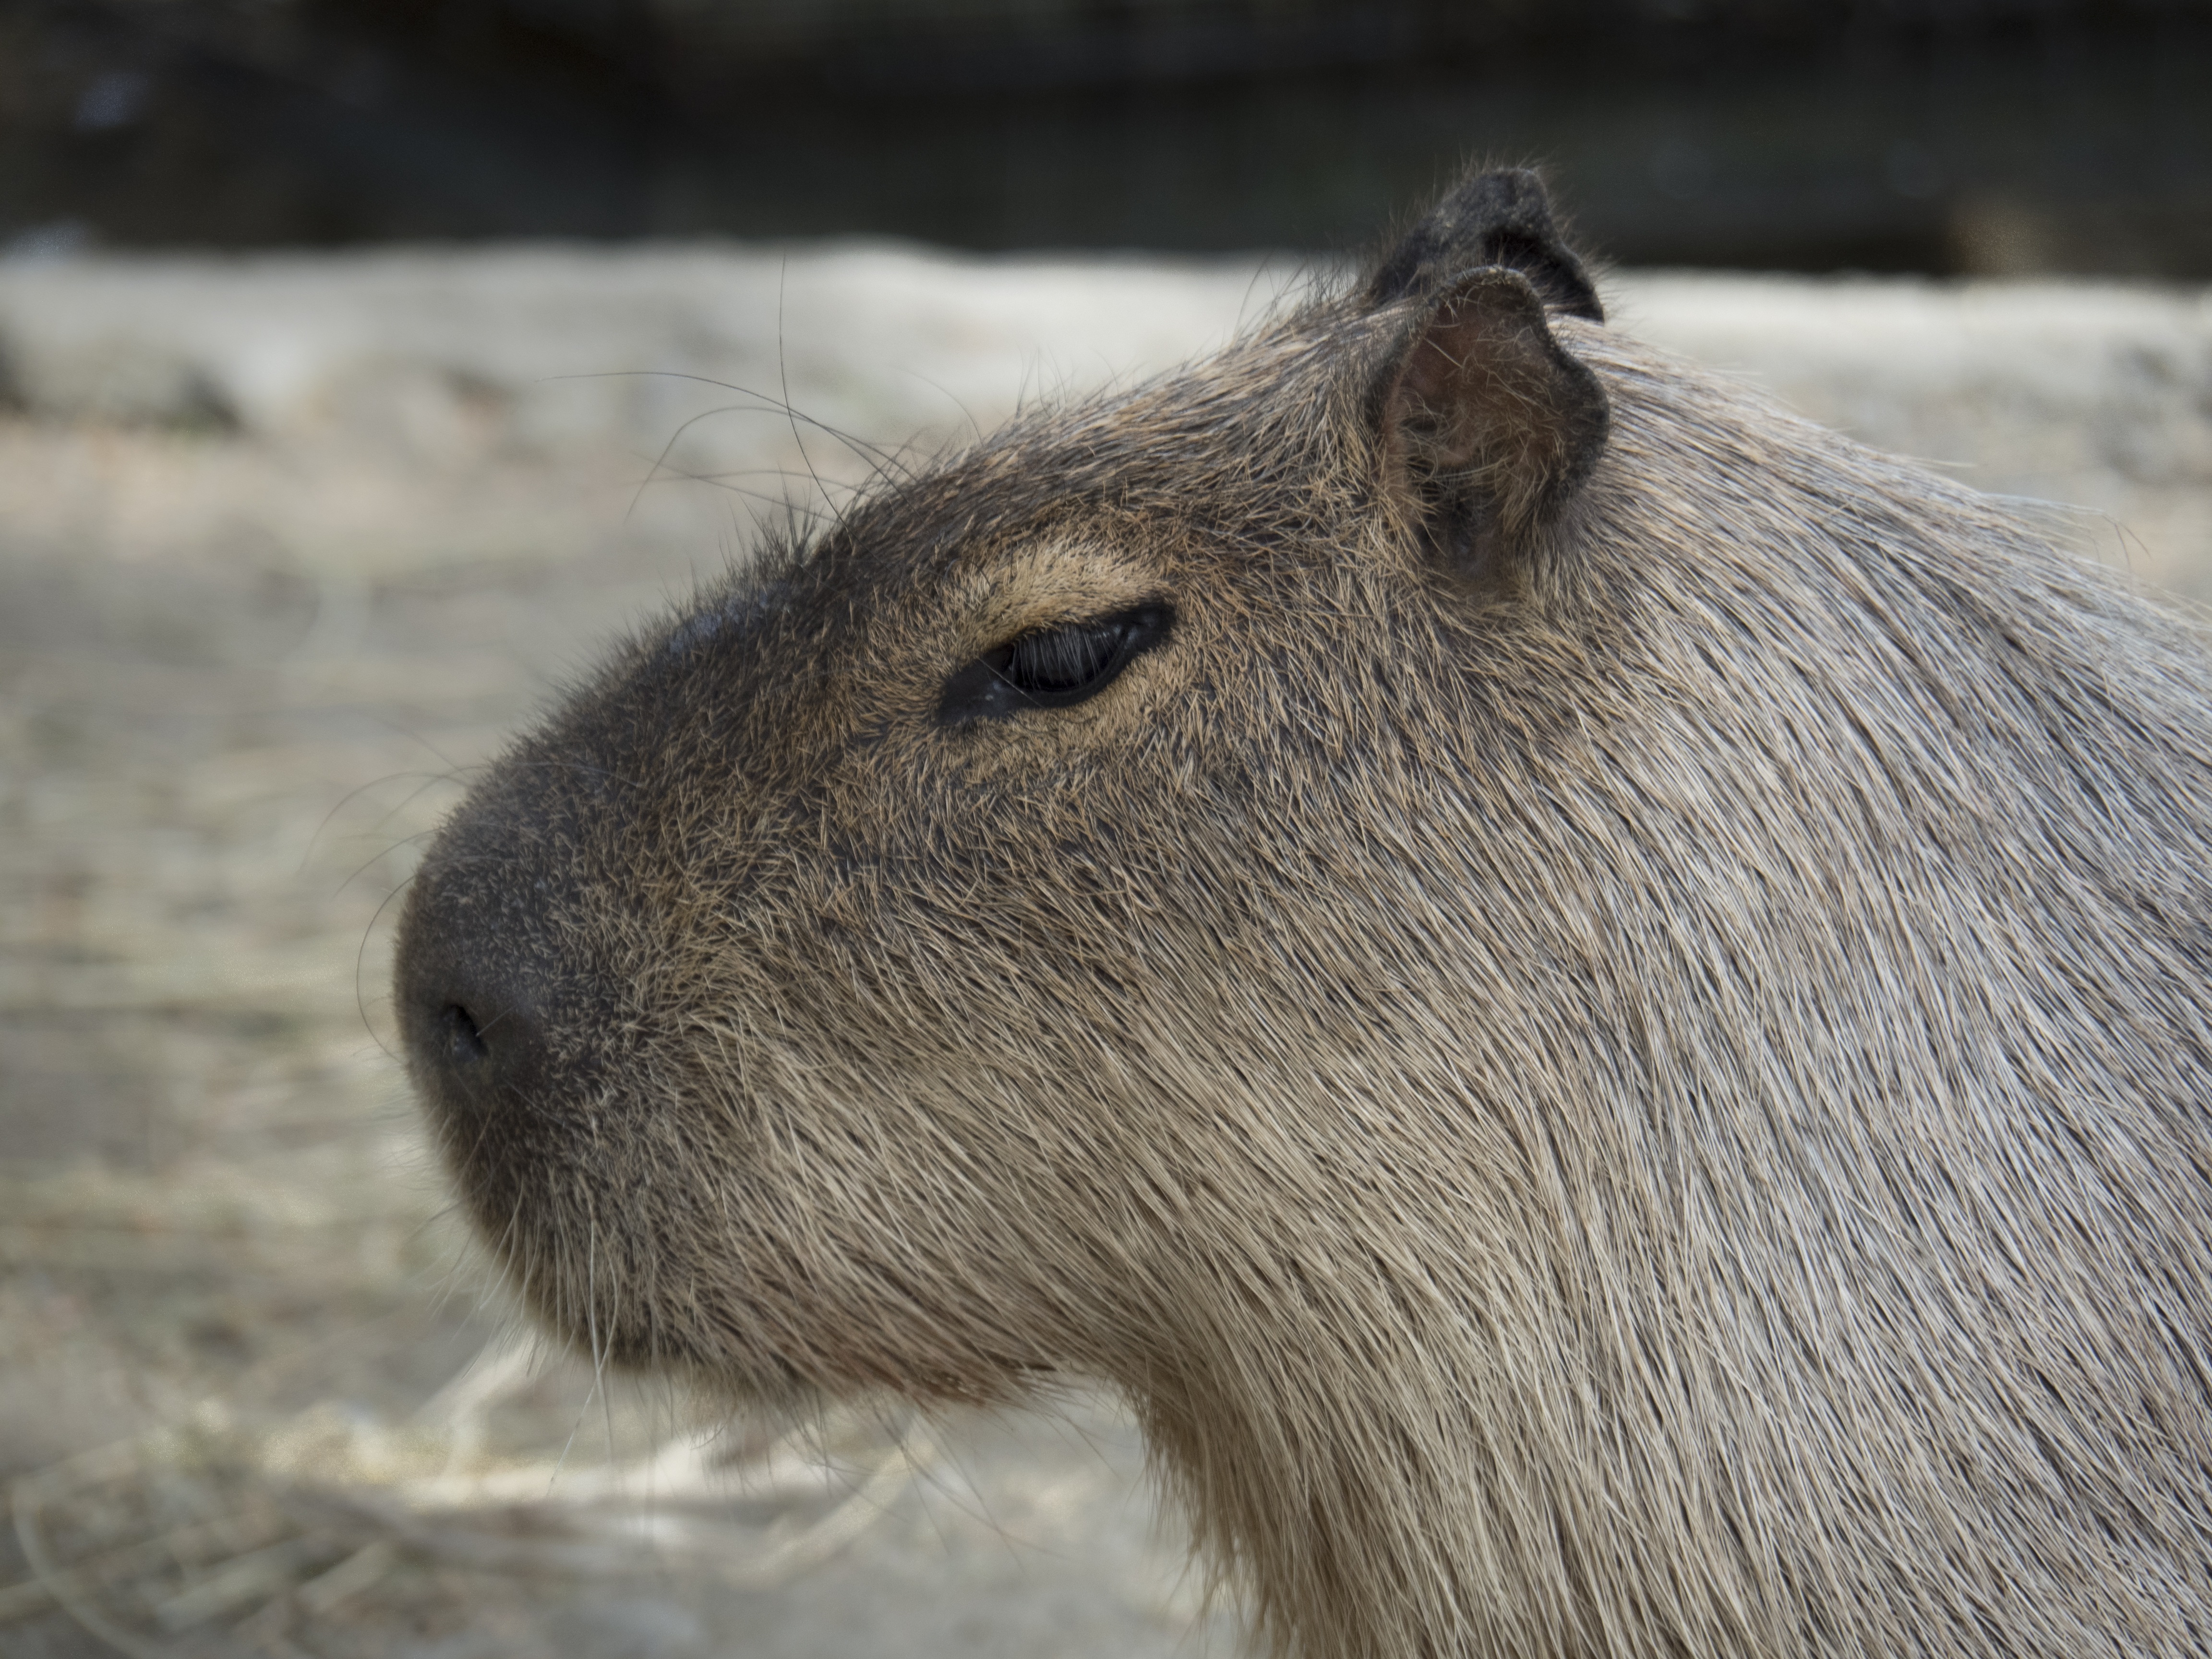
hair, animal, wildlife, wild, zoo, park, mammal, rodent, fauna, close up, whiskers, hairy, vertebrate, giant, capybara, invader, burrow, take it easy, wild nature, rodent giant